Terry Norris (actor)

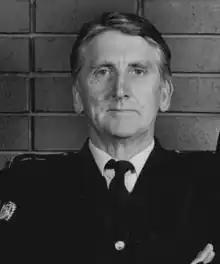
Norris in "Cop Shop"

Terence Richard Norris (9 June 1930 – 20 March 2023) was an Australian stage, radio, television and film actor, and politician.